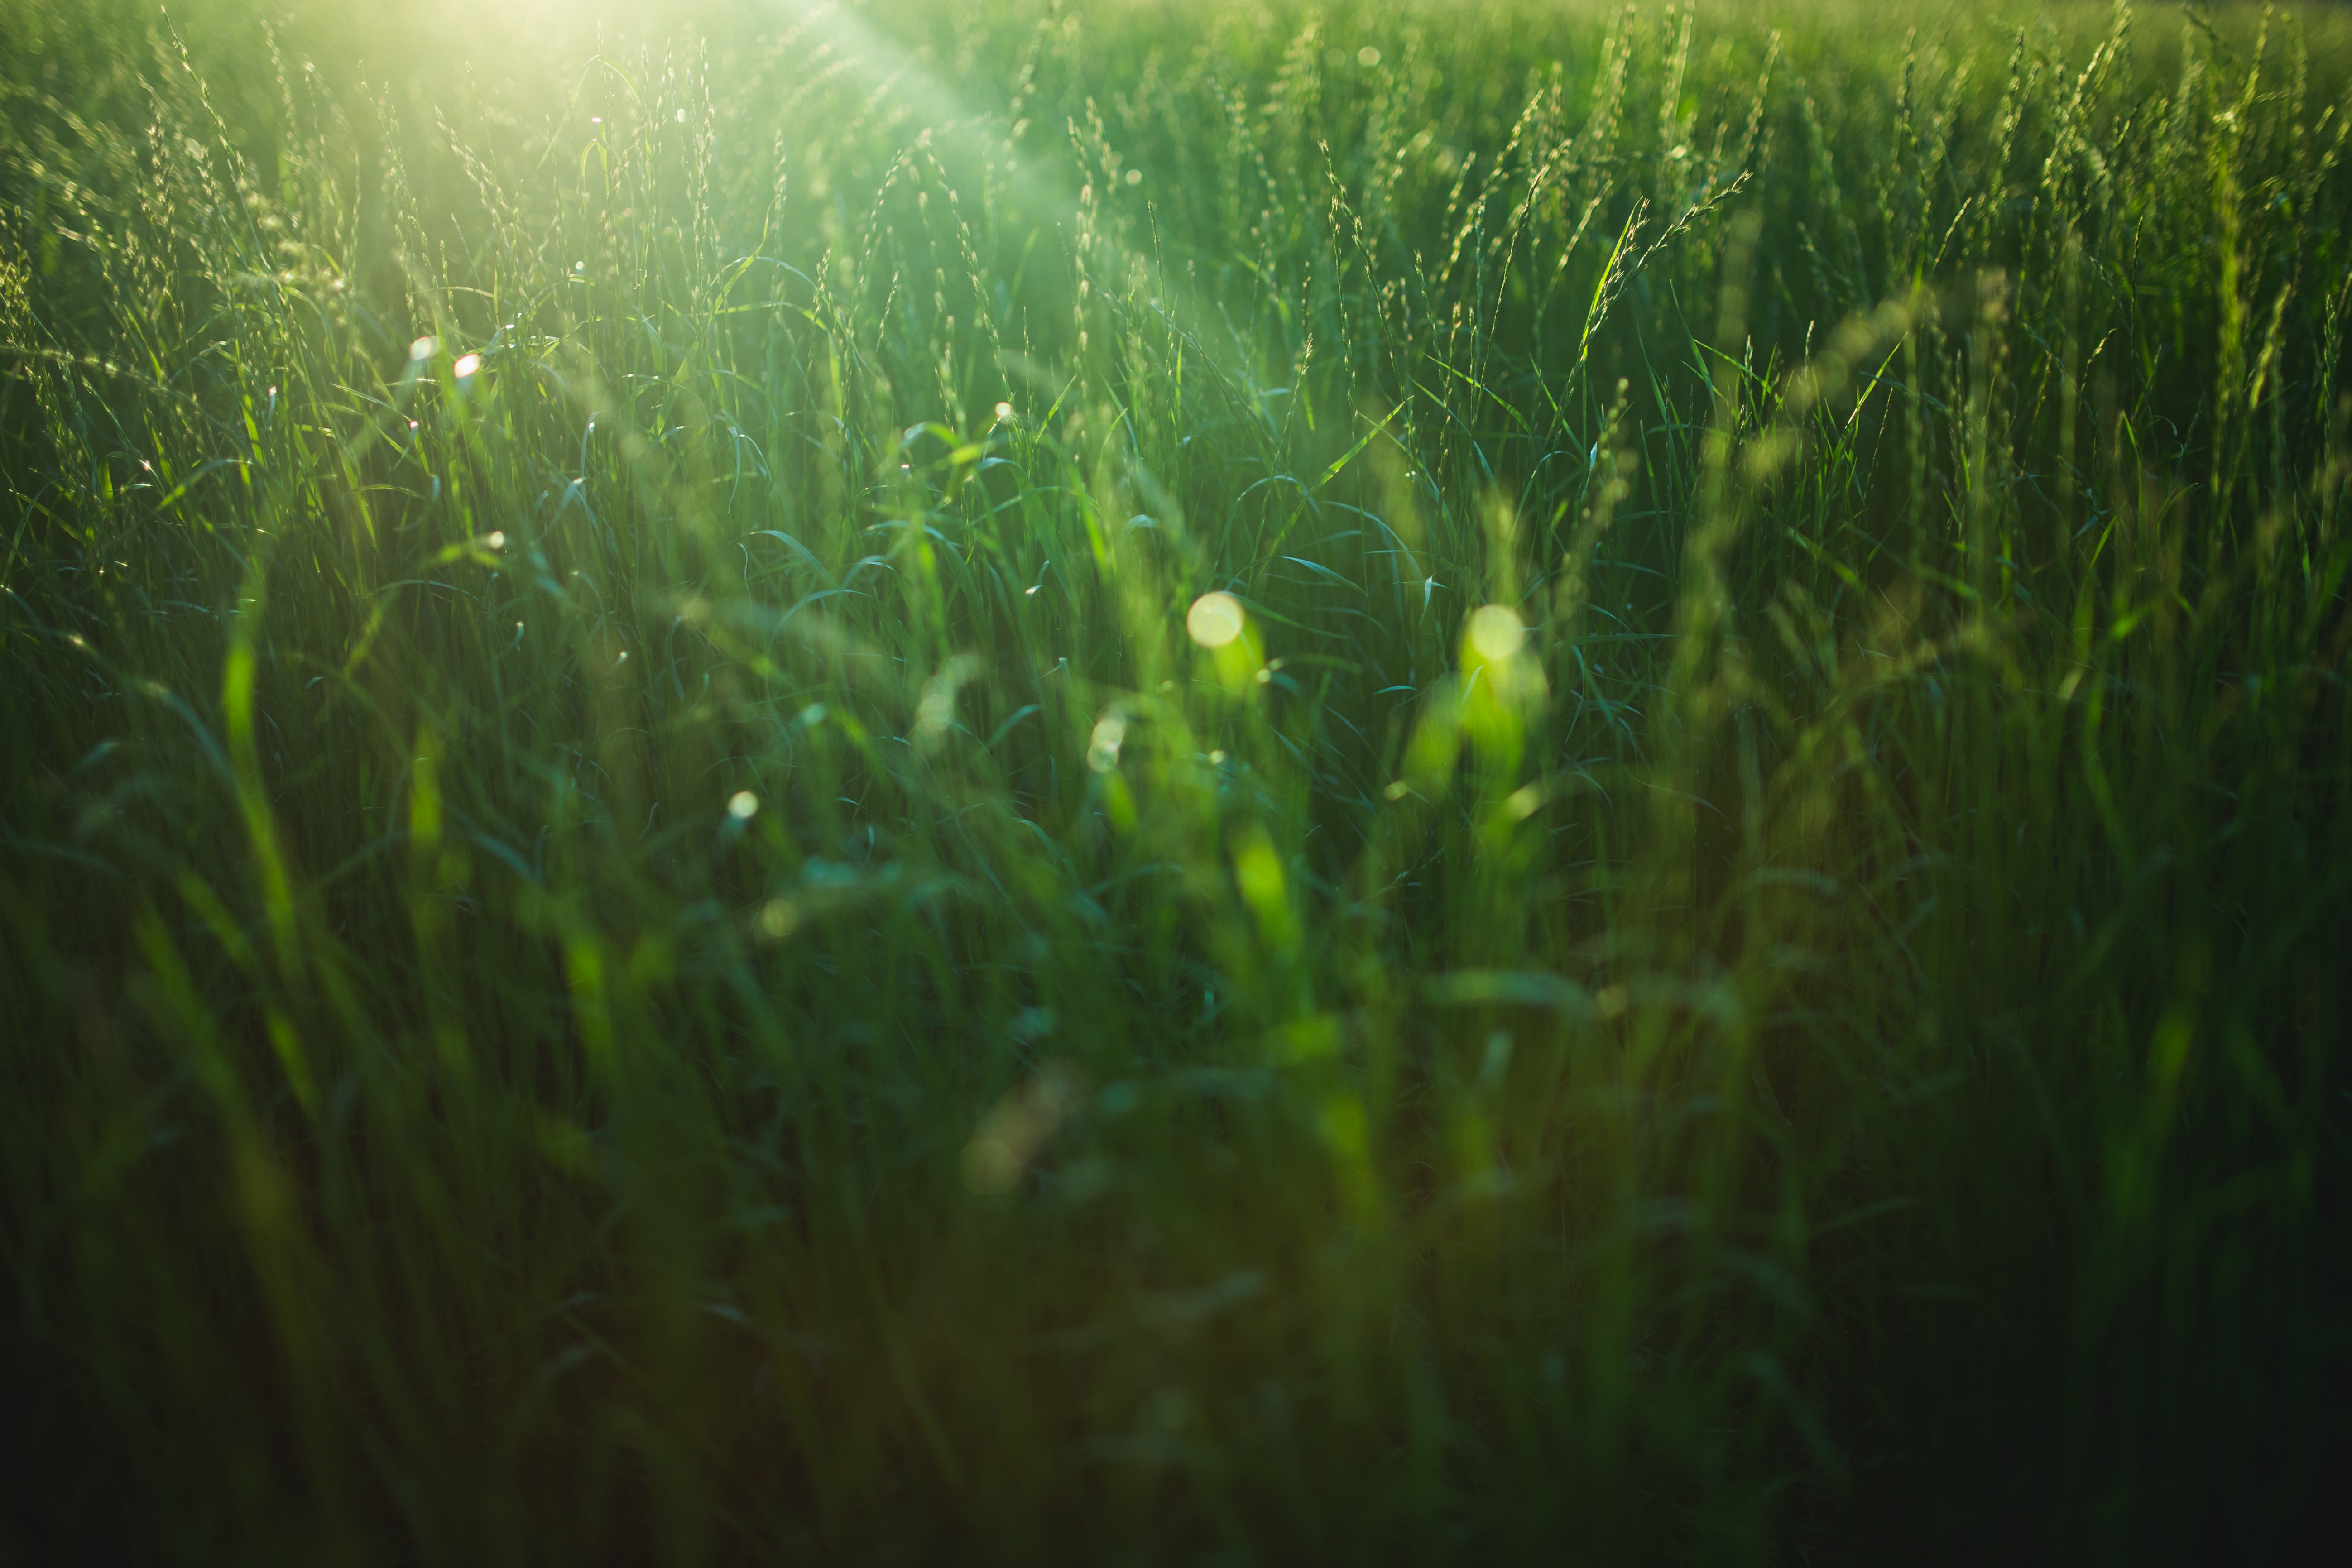
nature, grass, light, plant, field, lawn, meadow, wheat, sunlight, leaf, flower, green, seaweed, agriculture, leaves, algae, macro photography, grass family